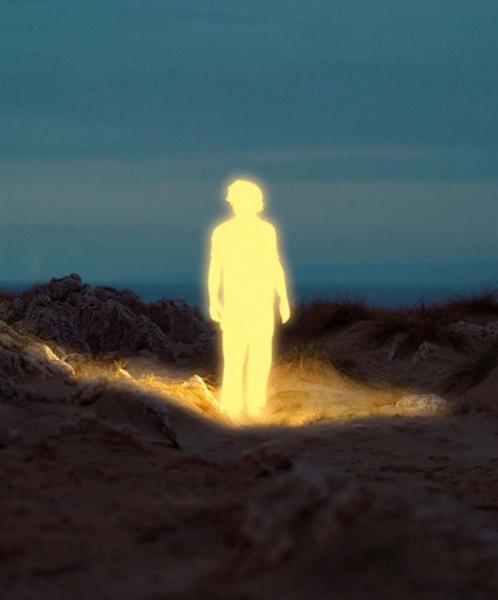
回答: 竹から生まれて20年